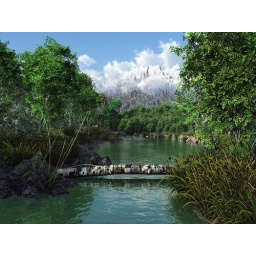
mountain lake ... inspired by Yosemite